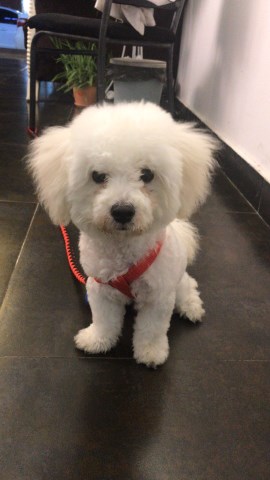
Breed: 3083-n000117-Bichon_Frise